Edmund Cotterill

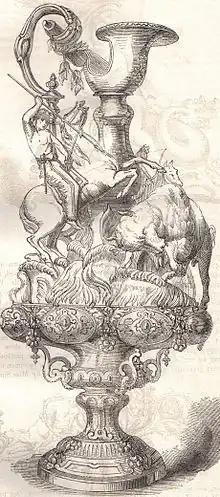
A silver ewer or race cup by Garrards of Haysmarket. Edmund Cotterill designer.

In 1840, Prince Albert employed Cotterill to make a model of his greyhound Eos, which was later used as a centerpiece produced in 1842/3 and exhibited at the Annual Exhibition of British Manufacturies, now in the Victoria & Albert Museum.